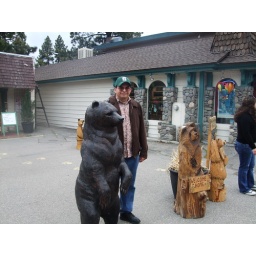
One of the hundreds of wooden bears at the so called Alpaca Store in South Tahoe